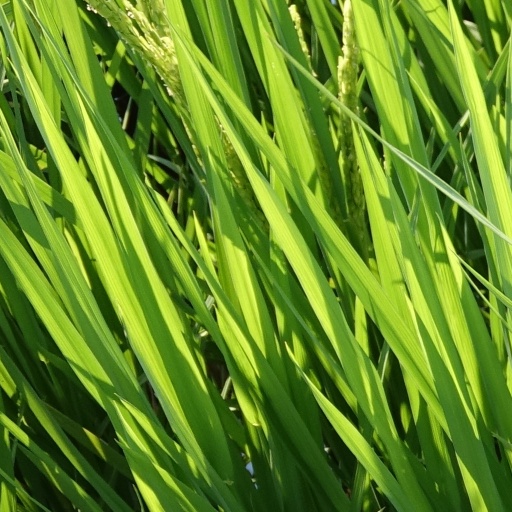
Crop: rice